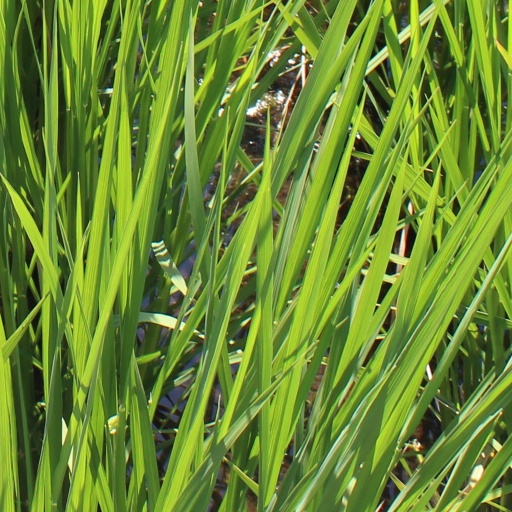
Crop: rice